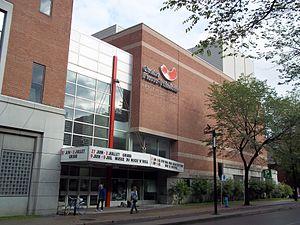
Façade du Centre Pierre-Péladeau, 300, boulevard De Maisonneuve Est, Montréal (Québec)
Le Centre Pierre-Péladeau a été fondé à l'aide d'un don philanthropique de Pierre Péladeau à l'Université du Québec à Montréal. Il est surtout connu pour la salle de spectacle qu'il abrite, la salle Pierre-Mercure, nommée en l'honneur du compositeur de musique québécois Pierre Mercure. Cette salle de 875 places a été inaugurée en 1992. Il s'agit d'une des salles de spectacle ayant la meilleure acoustique au Canada. La vocation première de cette salle de spectacle est de se concentrer sur la diffusion de spectacles de musique classique et de danse. Le centre présente aussi des spectacles de variété, du théâtre, des arts du cirque, des conférences, des événements corporatifs, etc.